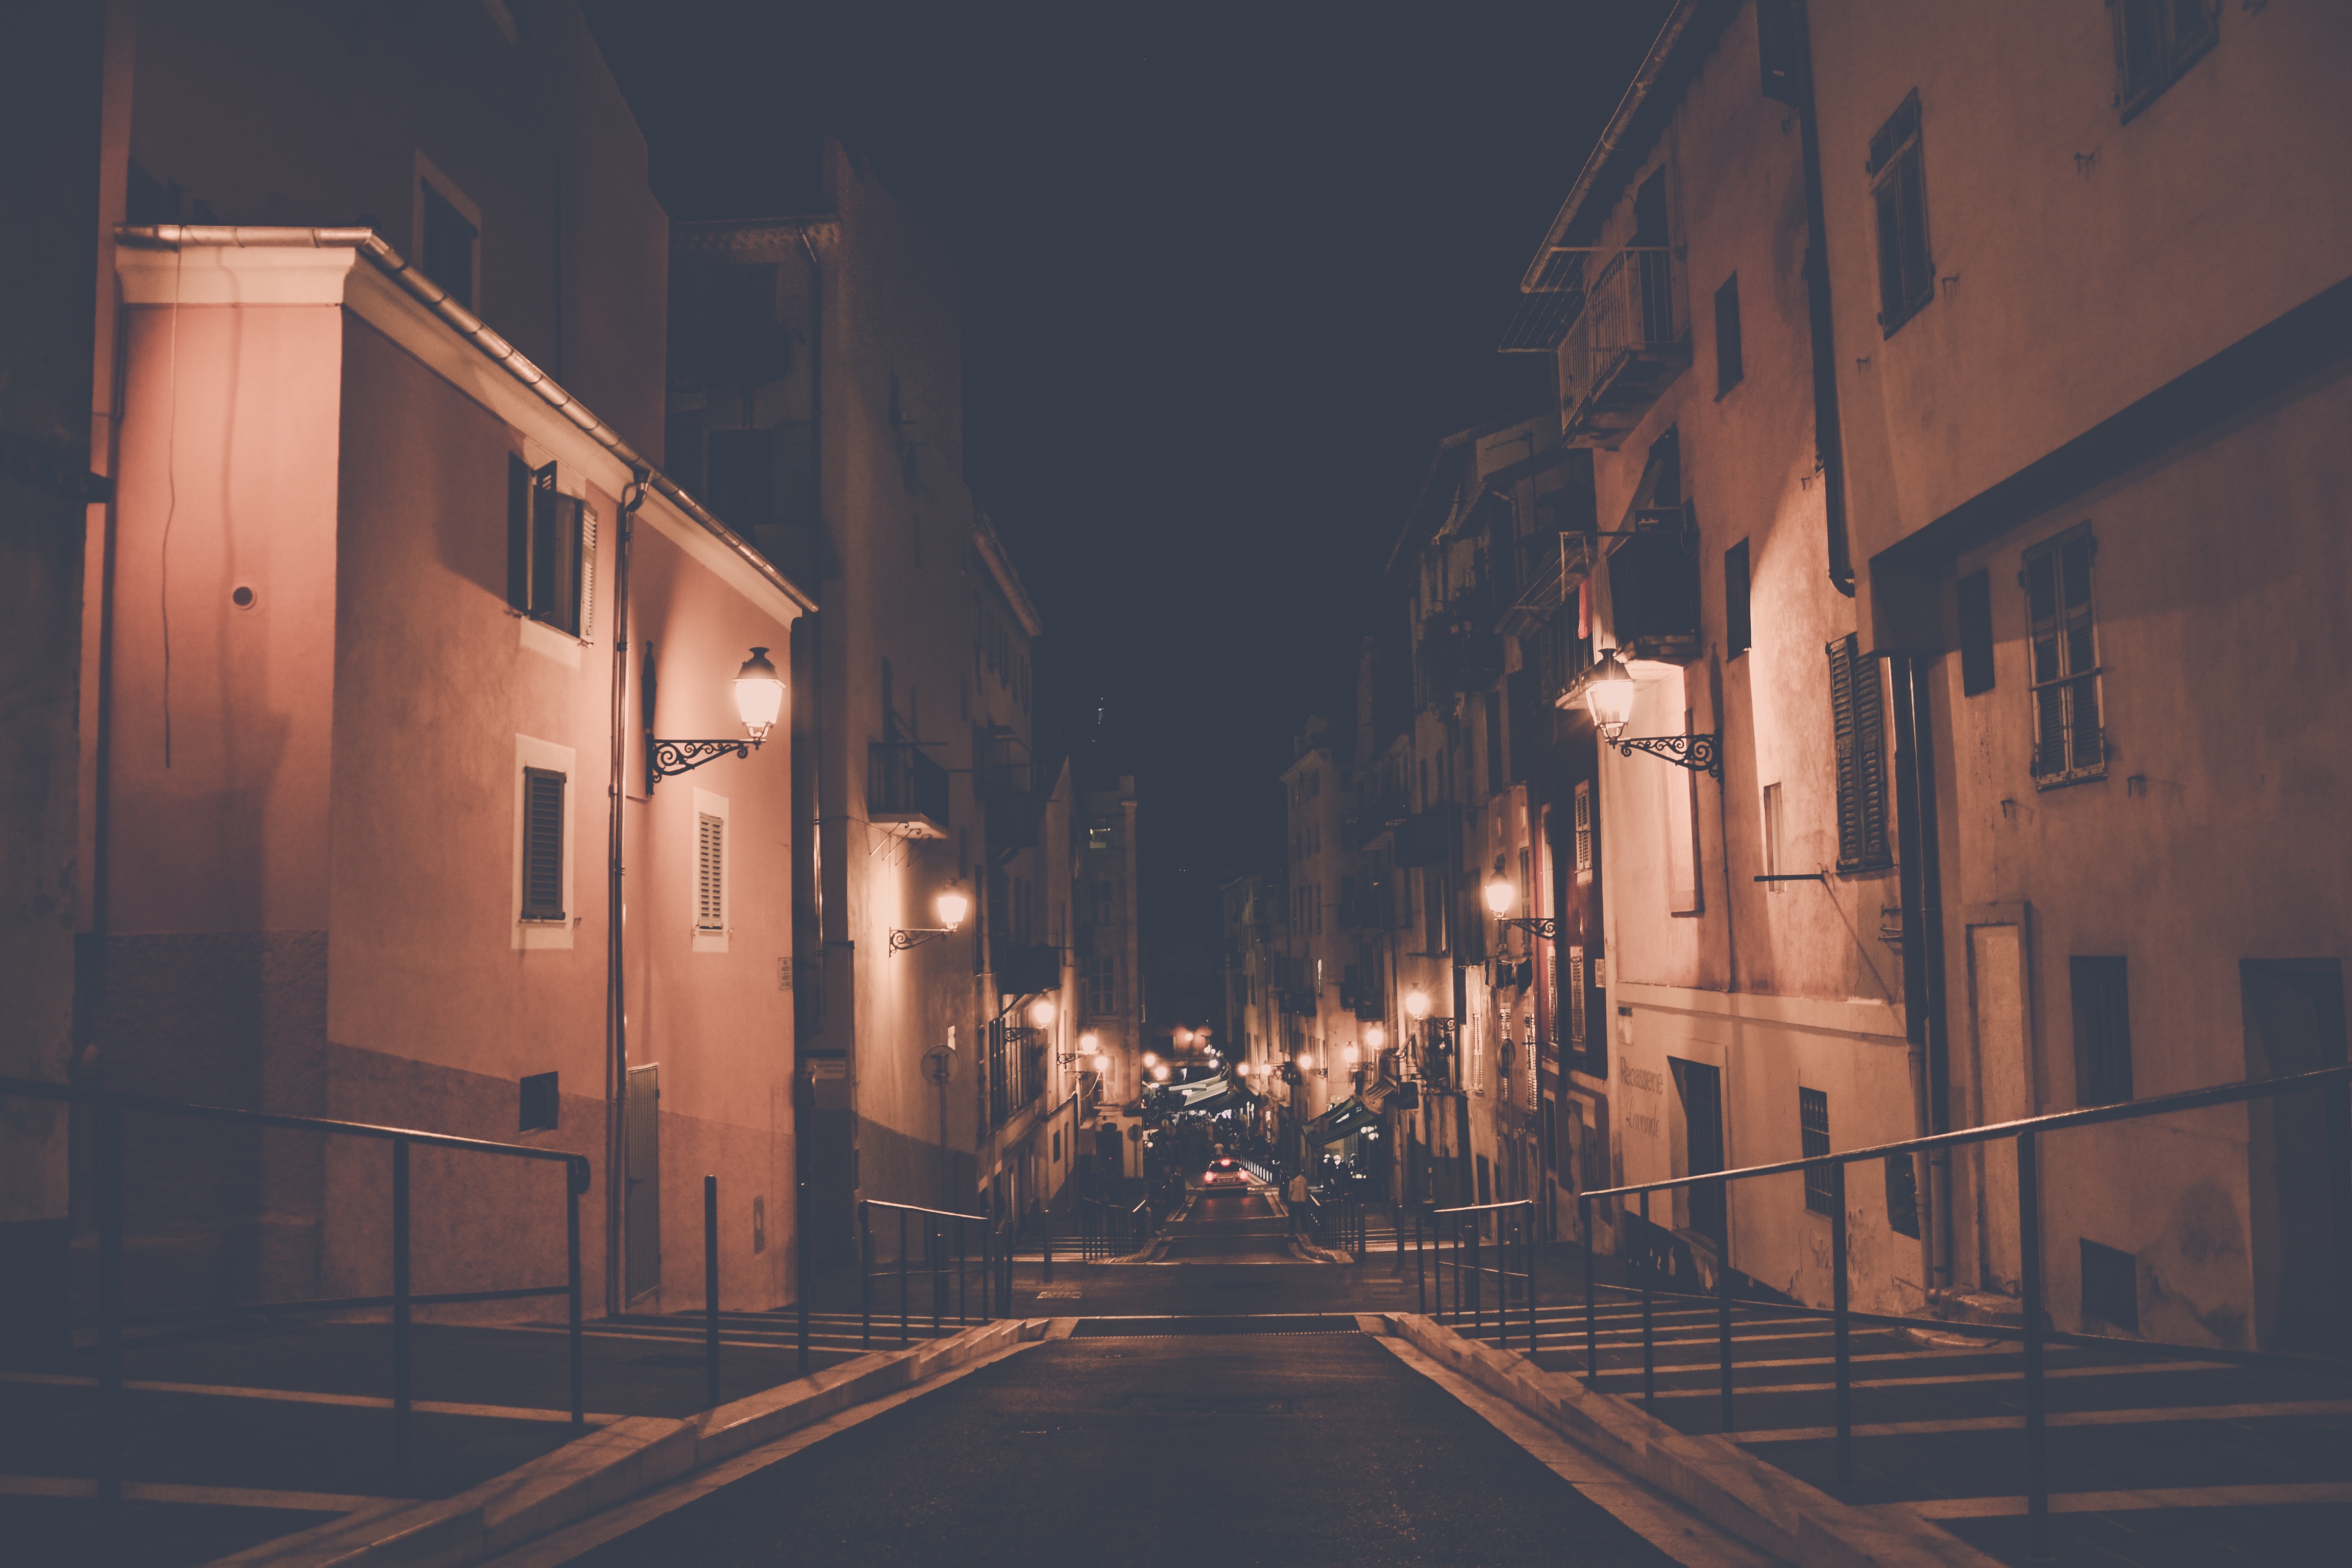
light, road, street, night, morning, town, alley, cityscape, evening, darkness, street light, lighting, infrastructure, urban area